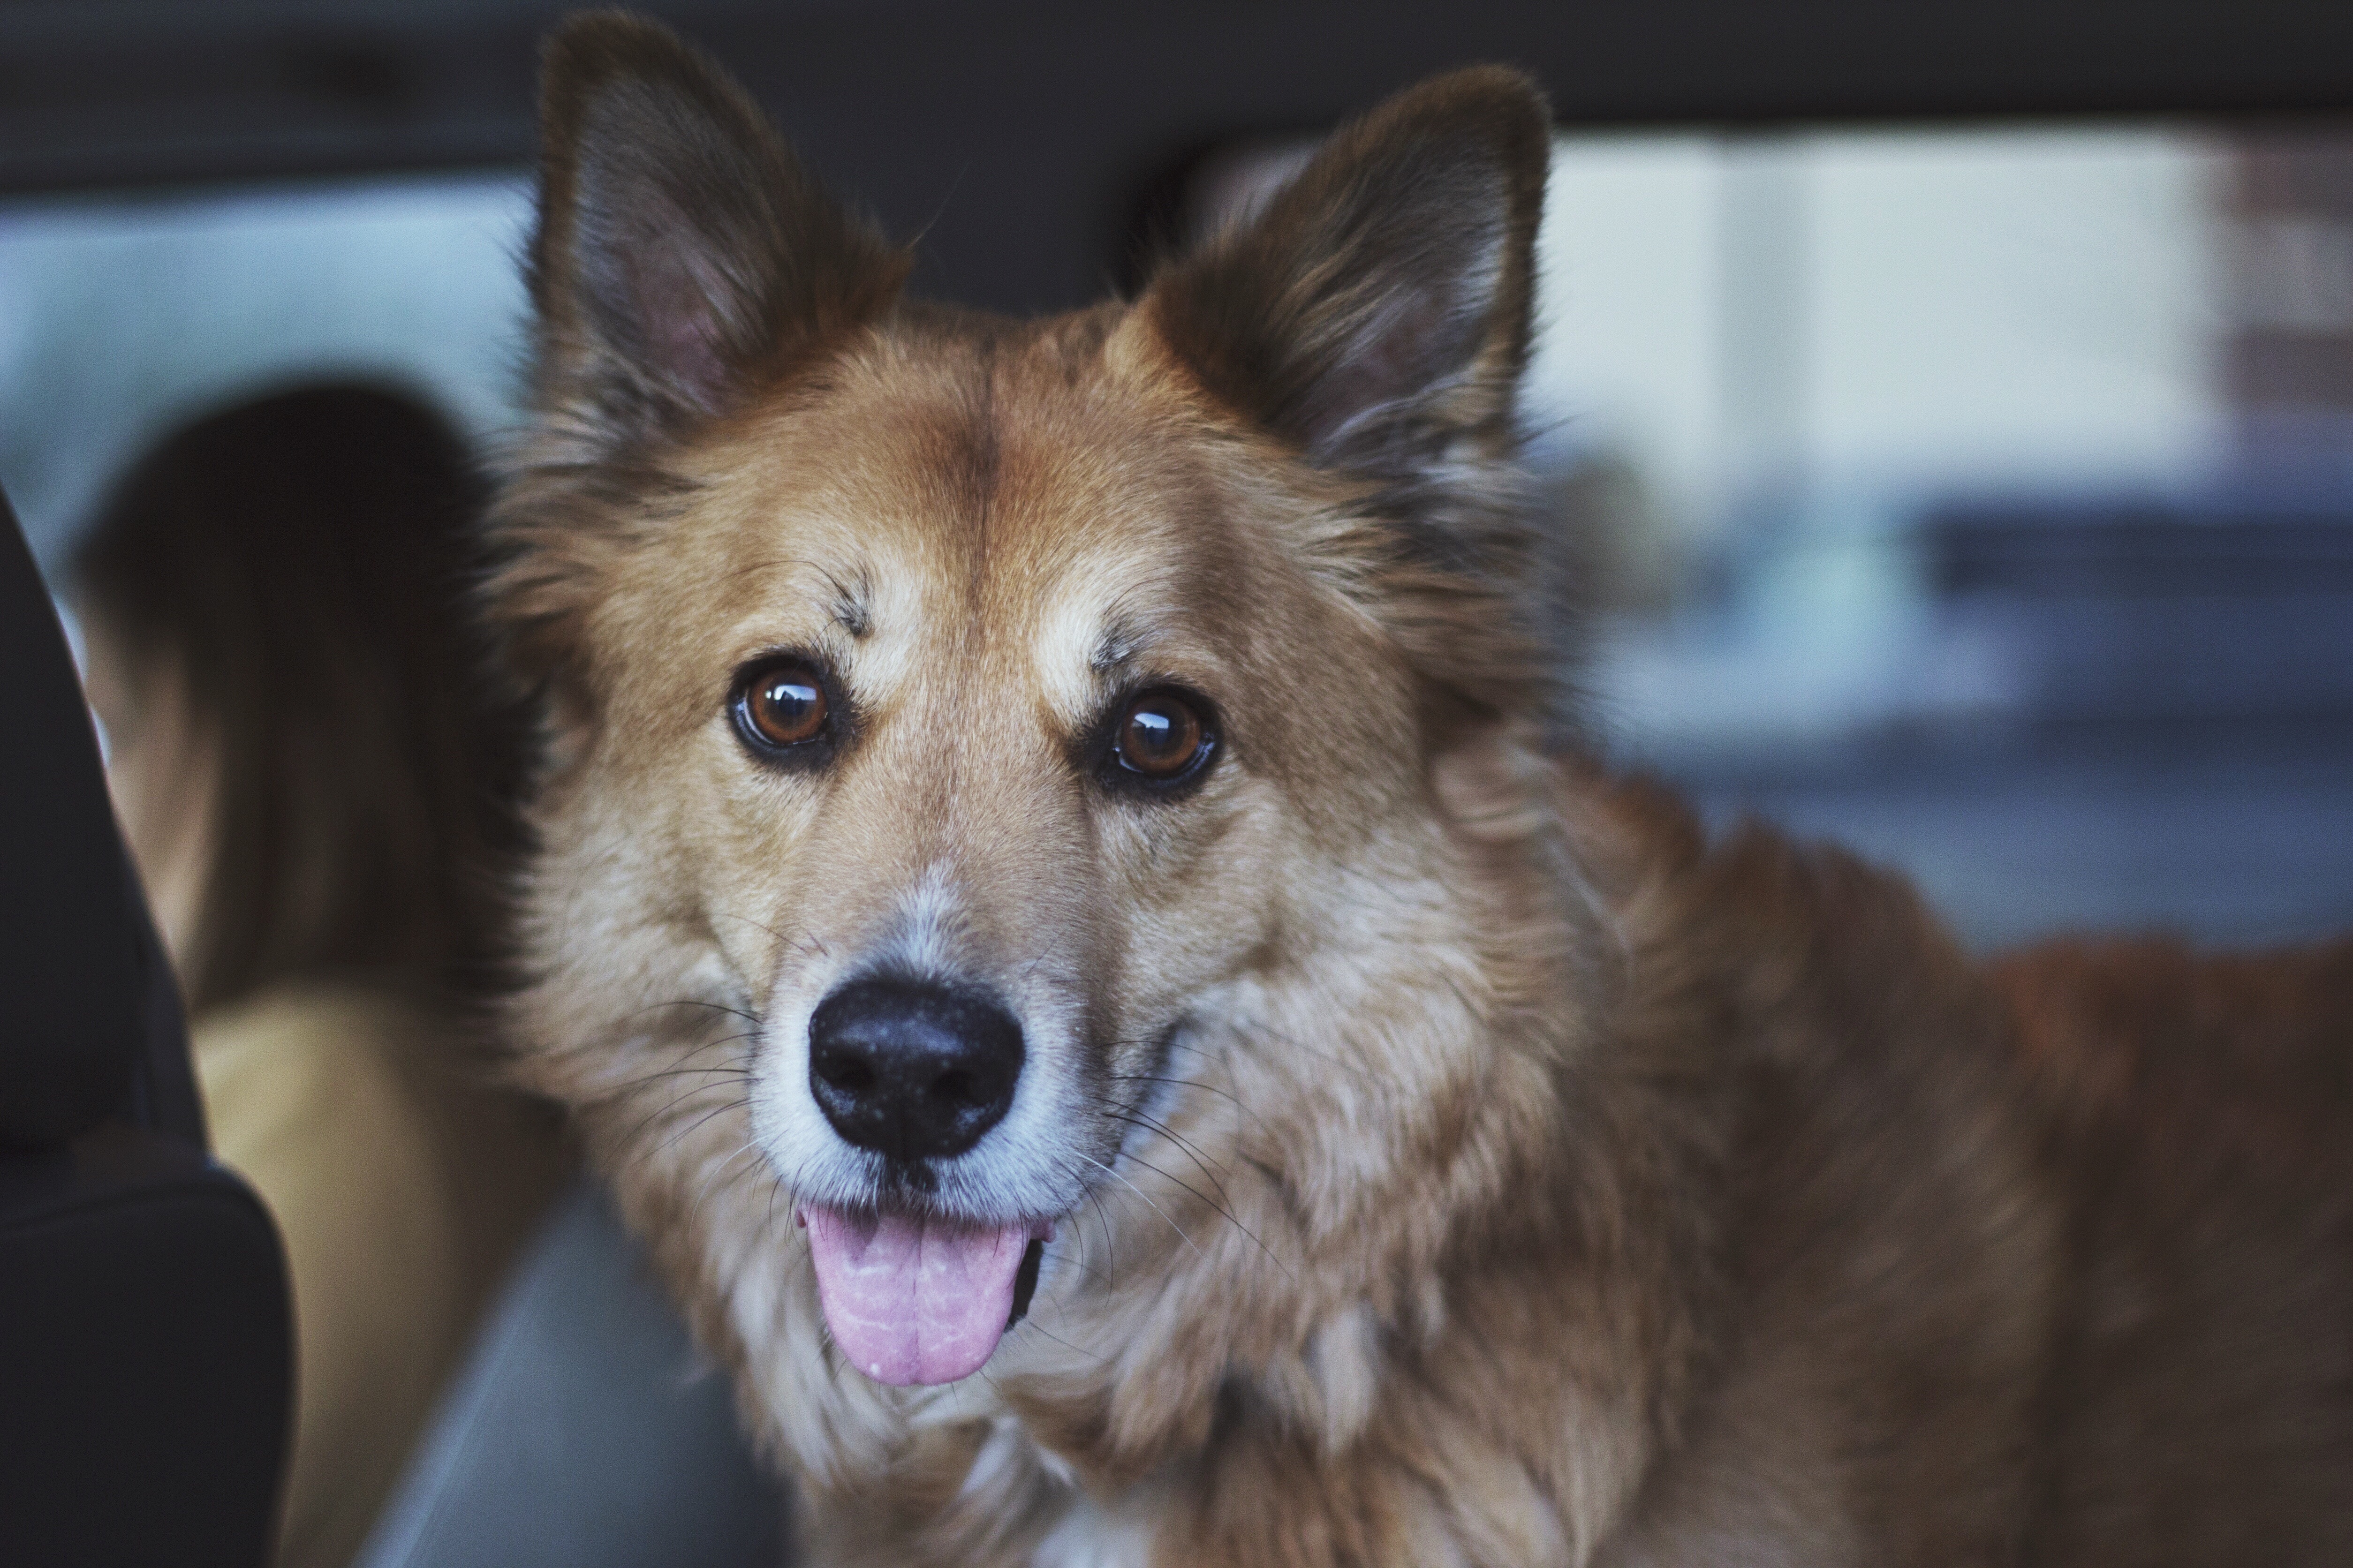
puppy, dog, mammal, vertebrate, dog breed, street dog, dog like mammal, saarloos wolfdog, wolfdog, czechoslovakian wolfdog, carnivoran, dog breed group, greenland dog, dog crossbreeds, eurasier, icelandic sheepdog, finnish spitz